Eric Singer

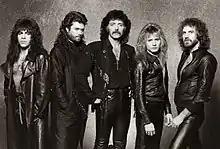
Singer (second from the right) with Black Sabbath, 1986

Singer was born May 12, 1958, Eric Doyle Mensinger in Cleveland, Ohio. He grew up in Euclid, Ohio. He graduated from Euclid High School in 1976. His father, Johnny Mensinger, was of Jewish German descent and was a local big band leader who played around the area as well as on cruise ships from the United States to Europe and back. Eric's brother Jon Mensinger was a principal dancer for the Mark Morris Dance Group in New York. Young Eric began playing drums from an early age, and was inspired by bands such as Humble Pie, the Who, Led Zeppelin, Black Sabbath, the Beatles and Queen and drummers such as John Bonham, Keith Moon, Cozy Powell, Roger Taylor, Bill Ward, and Buddy Rich.